Mini concept cars

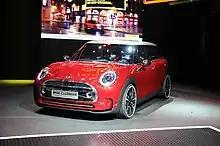
Mini Clubman concept at the 2014 Geneva Motor Show

The Mini Rocketman concept was first shown to the public at the 2011 Geneva Motor Show. It is a smaller three-door hatchback, about a foot shorter than the Mini Hatch. The Rocketman features a panoramic glass roof etched with the Union Flag. It is not much bigger than the original Mini, has an unusual cantilevered door design and a carbon spaceframe construction. The Rocketman was promoted as being economical with a fuel consumption of , on average.